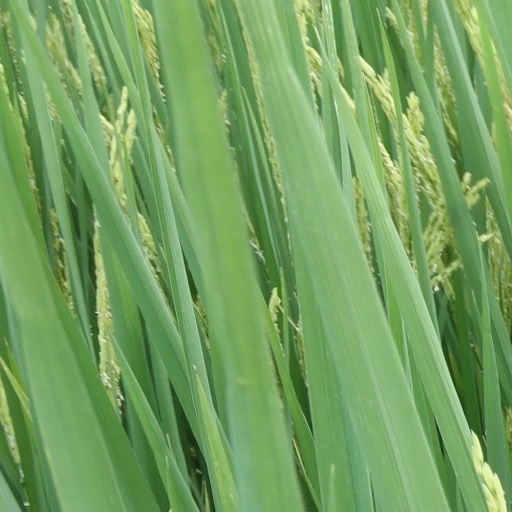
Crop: rice